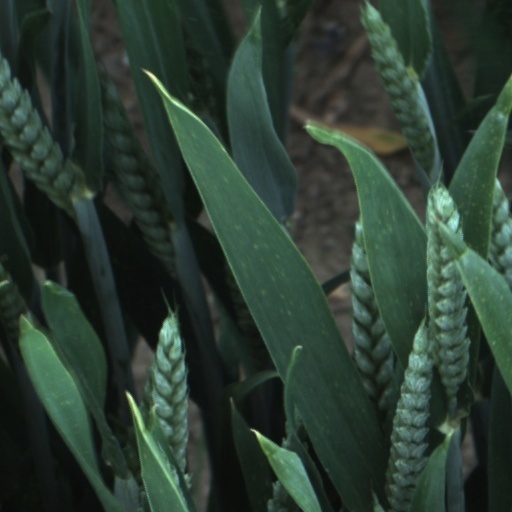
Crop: wheat